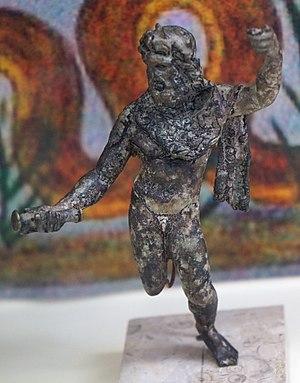
vitrine sur la religion romaine.
Toul est une commune française localisée dans le département de Meurthe-et-Moselle. Située en Lorraine, la commune fait partie de la région administrative Grand Est. Ancienne principauté épiscopale du Saint-Empire romain germanique, Toul passe sous le contrôle de la France en 1552, au cours du voyage d'Allemagne, avant d'être définitivement annexée en 1648, en vertu du traité de Westphalie.